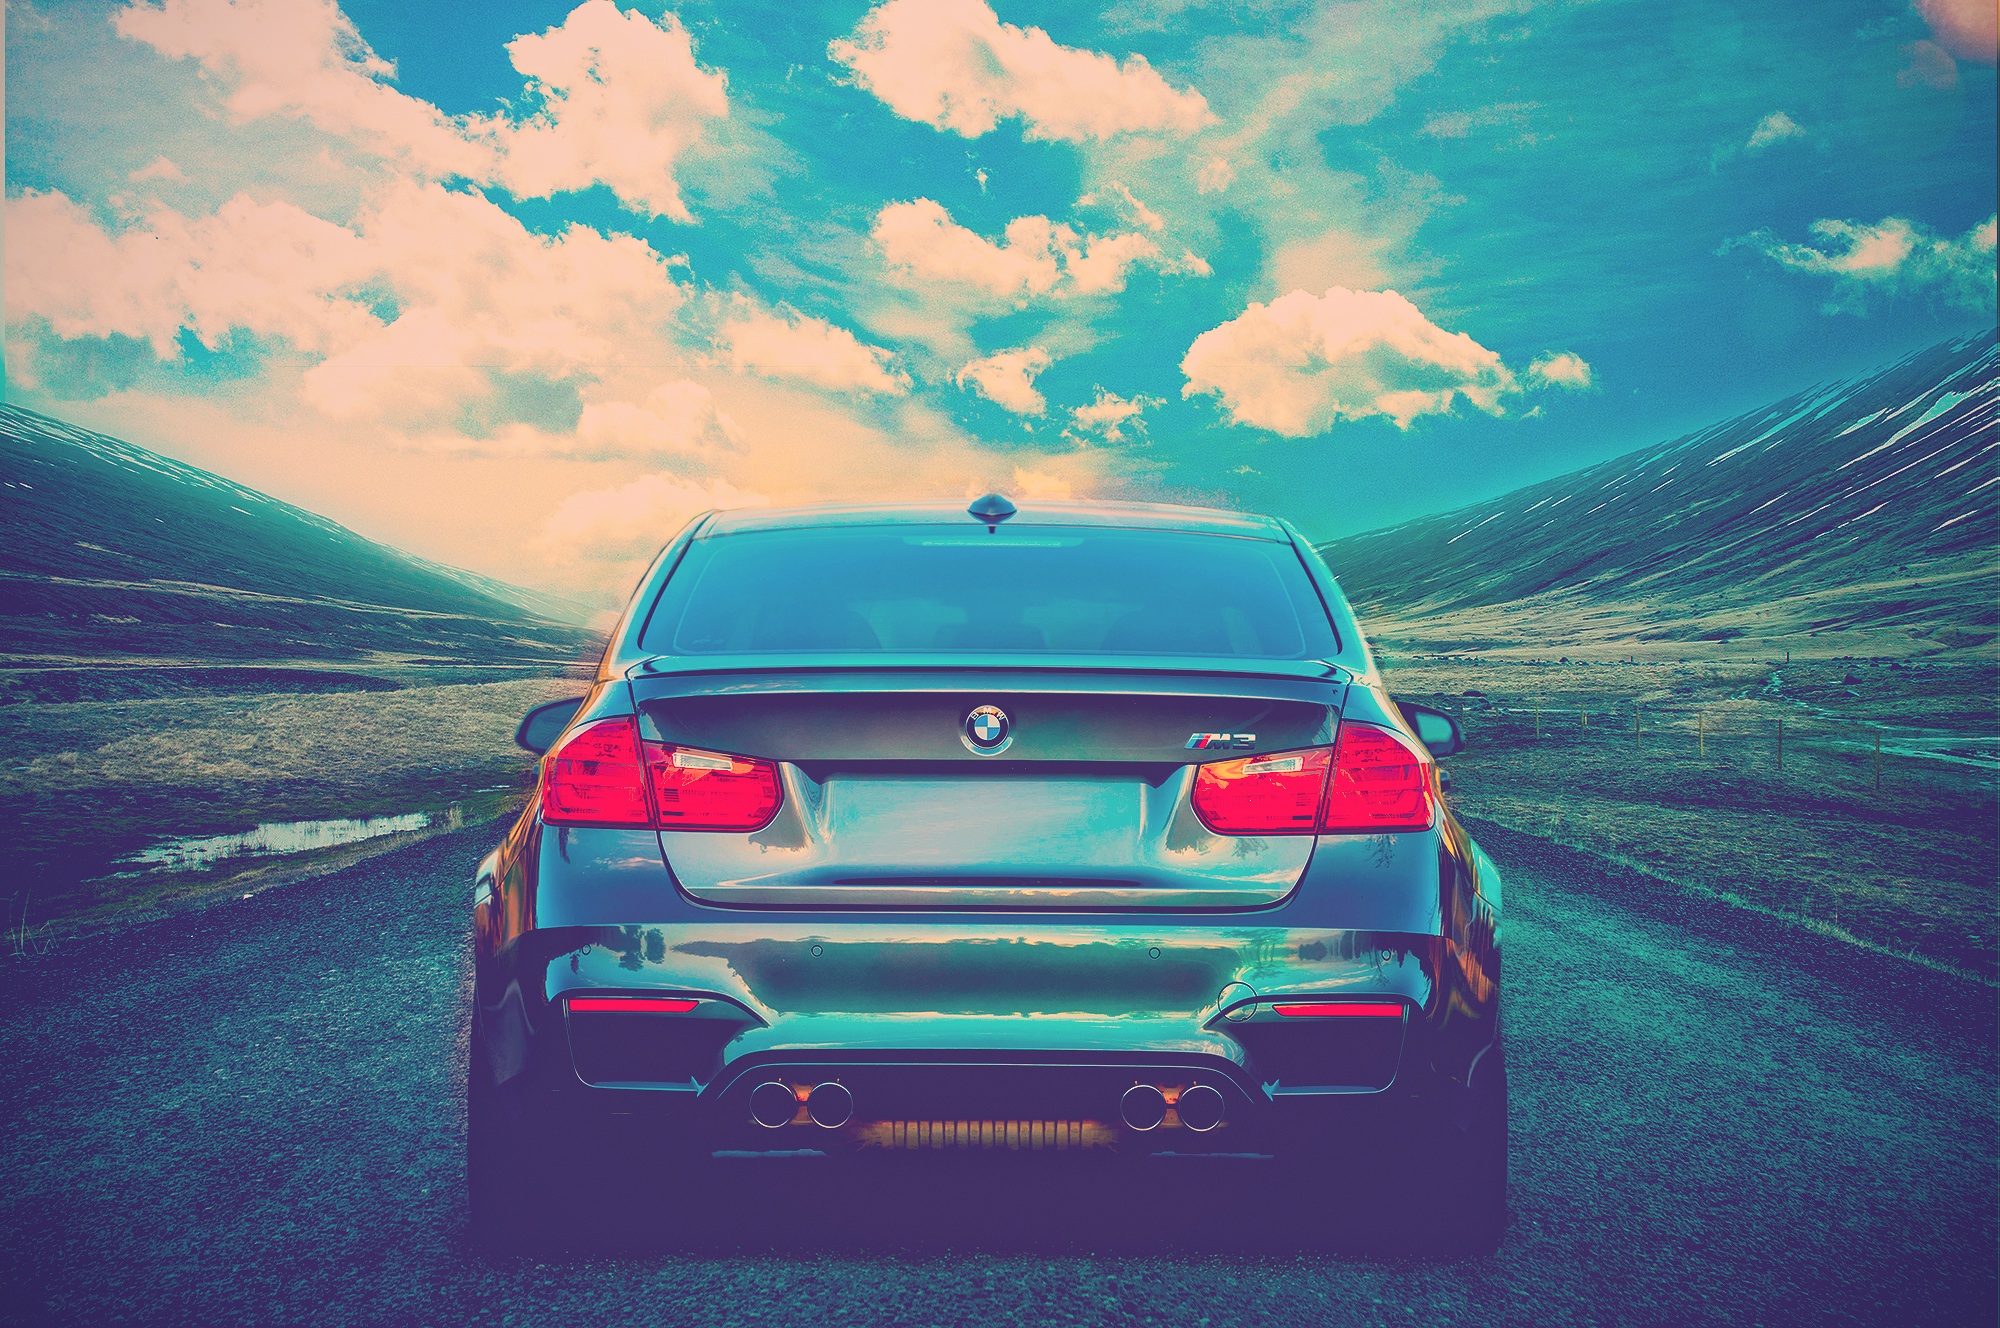
car, wheel, driving, vehicle, bumper, bmw, automobile make, automotive exterior, computer wallpaper, automotive design